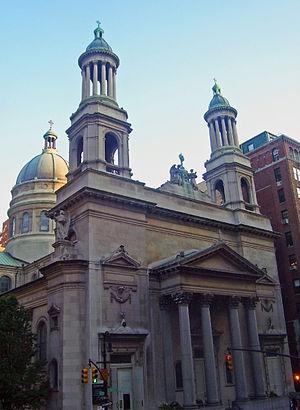
Les Franco-Américains sont des citoyens des États-Unis ayant une ascendance française, ancienne ou récente. L'expression englobe les personnes ayant des ascendants originaires de Nouvelle-France, de Haute et Basse-Louisiane, ou des colonies françaises des Caraïbes.